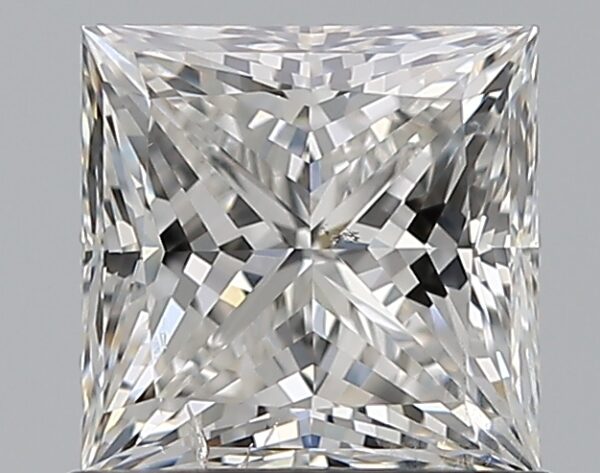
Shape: princess
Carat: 1.01
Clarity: SI2
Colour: F
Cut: EX
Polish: EX
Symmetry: EX
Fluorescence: N
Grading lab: IGI
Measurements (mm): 5.43 x 5.35 x 3.91